Mohammad Esmail Azarpad

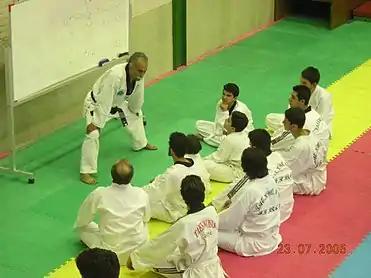
GM Azarpad teaching theory of taekwondo to his students, Tehran 2005

In 1970, a Korean military delegate consisting of Colonel Kim Soo Ryan and his two associates, representing the International Taekwondo Federation (ITF), founded Iran's first taekwondo group practicing Hyeong. This was as a part of the diplomatic, cultural, and military relations between Iran and South Korea. The taekwondo group, which was built under the Army's Sports Department, consisted of about 100 selected officers from the Iranian Armed Forces, who were among the fittest and the most gifted personnel of the day. The course lasted for a year, and about 60 people managed to promote to 1st Dan black belt, and receive the instructor certificate. These instructors organized demonstrations and courses in other military units around the country to introduce taekwondo. Some of the instructors who lived in Tehran started their own clubs, teaching civilians. Thus, taekwondo began to spread among people outside the military as well. The first taekwondo club to start registering civilian members was the army's sports club, Sarbaaz (former Pahlavi Club), with Azarpad as the head coach in 1972. Only Armed Officers' family members were eligible to register and train in this club.